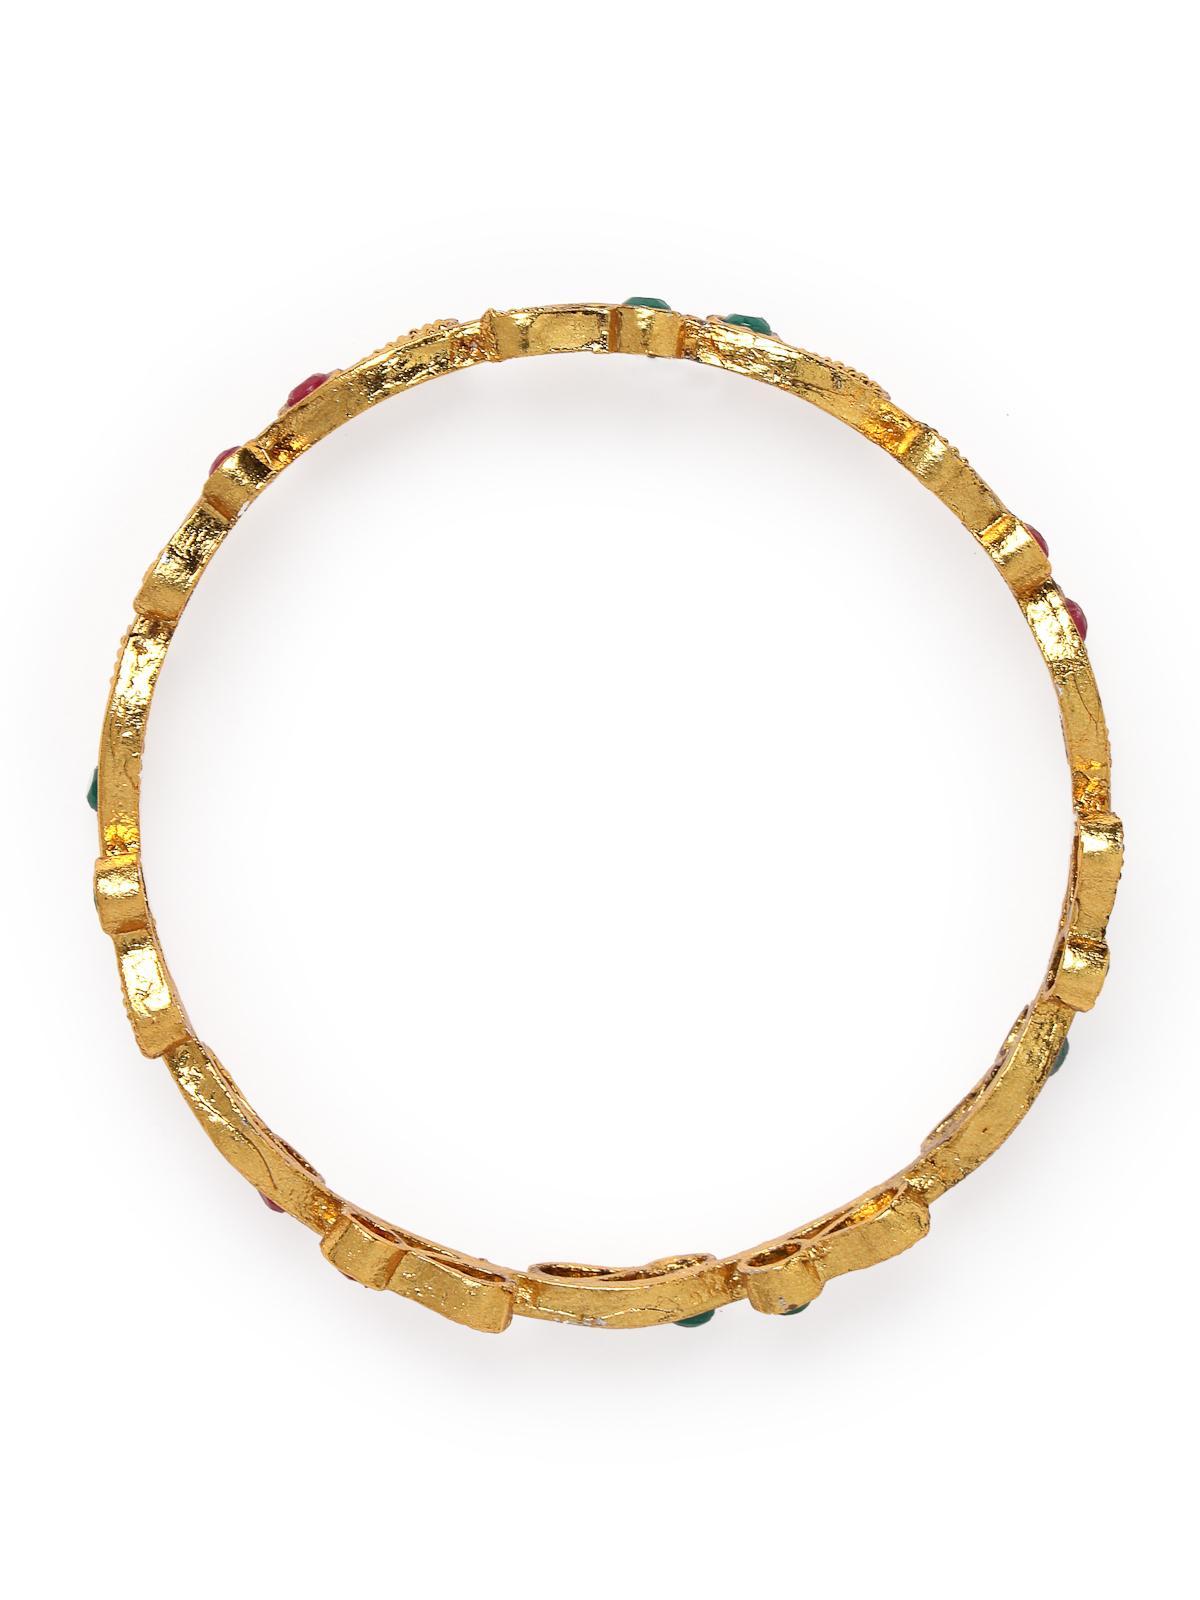
Sukkhi Classical Leaf Gold Plated Red And Green Bangle Set Jewellery for Women & Girls|Set of 4 Bracelet Latest Design|Birthday Anniversary Gift for Women|B105905_2.6
Type: Bracelets & Bangles
Brand: Sukkhi
Price: Rs. 319
 Embrace classical elegance with the Sukkhi Classical Leaf Gold Plated Bracelet Bangle Set for Women & Girls. This set of four captivates with its leaf-inspired design in a timeless combination of red and green, showcasing the latest design trends. The gold-plated finish adds an opulent touch to any ensemble. Sized at 2.4, 2.6 and 2.8, these bracelets make for a perfect birthday or anniversary gift, celebrating cultural richness and timeless beauty for the special women in your life with a set that's both classical and versatile.Disclaimer:There may be slight variation in shade and colour due to photographic effects and monitor settings
Included: 4 Bangles